Blue Amberol Records

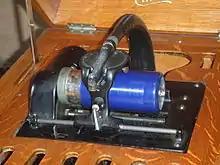
Close-up of the mechanism of an Amberola, manufactured circa 1915

Beyond the main popular and sacred music series, which began with record number 1501 in 1912 and ended with record number 5719 in 1929, Edison offered a special line of prestigious Concert Blue Amberols of opera arias, light classical pieces, and other "cultured" music performed by "name" artists, later supplanted by the distinctively tinted Royal Purple Amberol cylinders. A set of special wax Amberols or Blue Amberols identified by the letters A through H, rather than the more usual numbers, were given away with 4-minute conversion kits sold for updating some earlier 2-minute phonographs. There were Blue Amberol instructional records to accompany the Edison School Phonograph, ICS language courses, Blue Amberols for Morse code training, Blue Amberols for the French and German markets, special 2-minute Blue Amberols for the rural Mexican market, and 6-inch-long (15 cm) dictation instruction cylinders for the Ediphone that were essentially long Blue Amberols and remained in production for many years after the demise of the cylinder format as an entertainment medium.